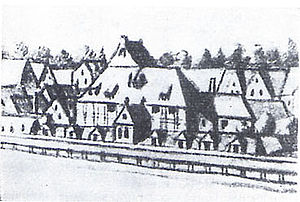
Georg Friedrich Händel / Fra Halle til Italien
Operaen ved Gänsemarkt i Hamborg i 1726.
Georg Friedrich Händel var en tysk-engelsk komponist i barokken. Han er kendt for sine operaer, oratorier og koncerter. Händel blev født samme år som Johann Sebastian Bach og Domenico Scarlatti. Han studerede musik i Italien, før han slog sig ned i London og fik britisk statsborgerskab. Hans værker omfatter bl.a. Messias, Water Music og Music for the Royal Fireworks. Han var påvirket af de store italienske barokkomponister og af den engelske komponist Henry Purcell. Mange komponister har kendt og er blevet inspireret af Händels musik: Haydn, Mozart og Beethoven.